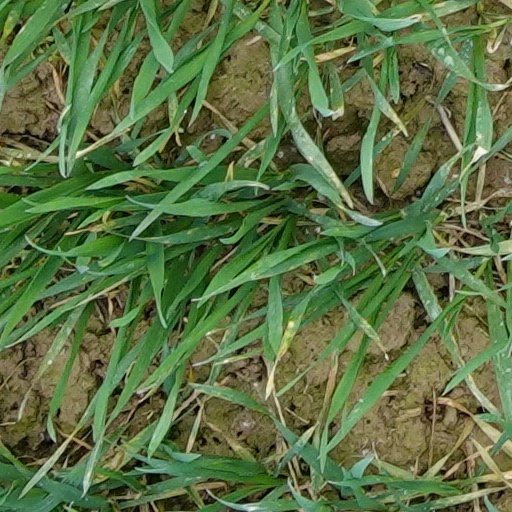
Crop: wheat